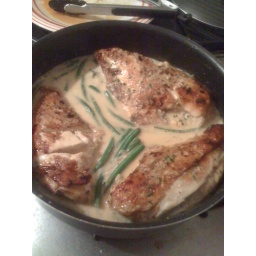
chicken in cream, brandy, wine. and green beans. cooking with cederber.